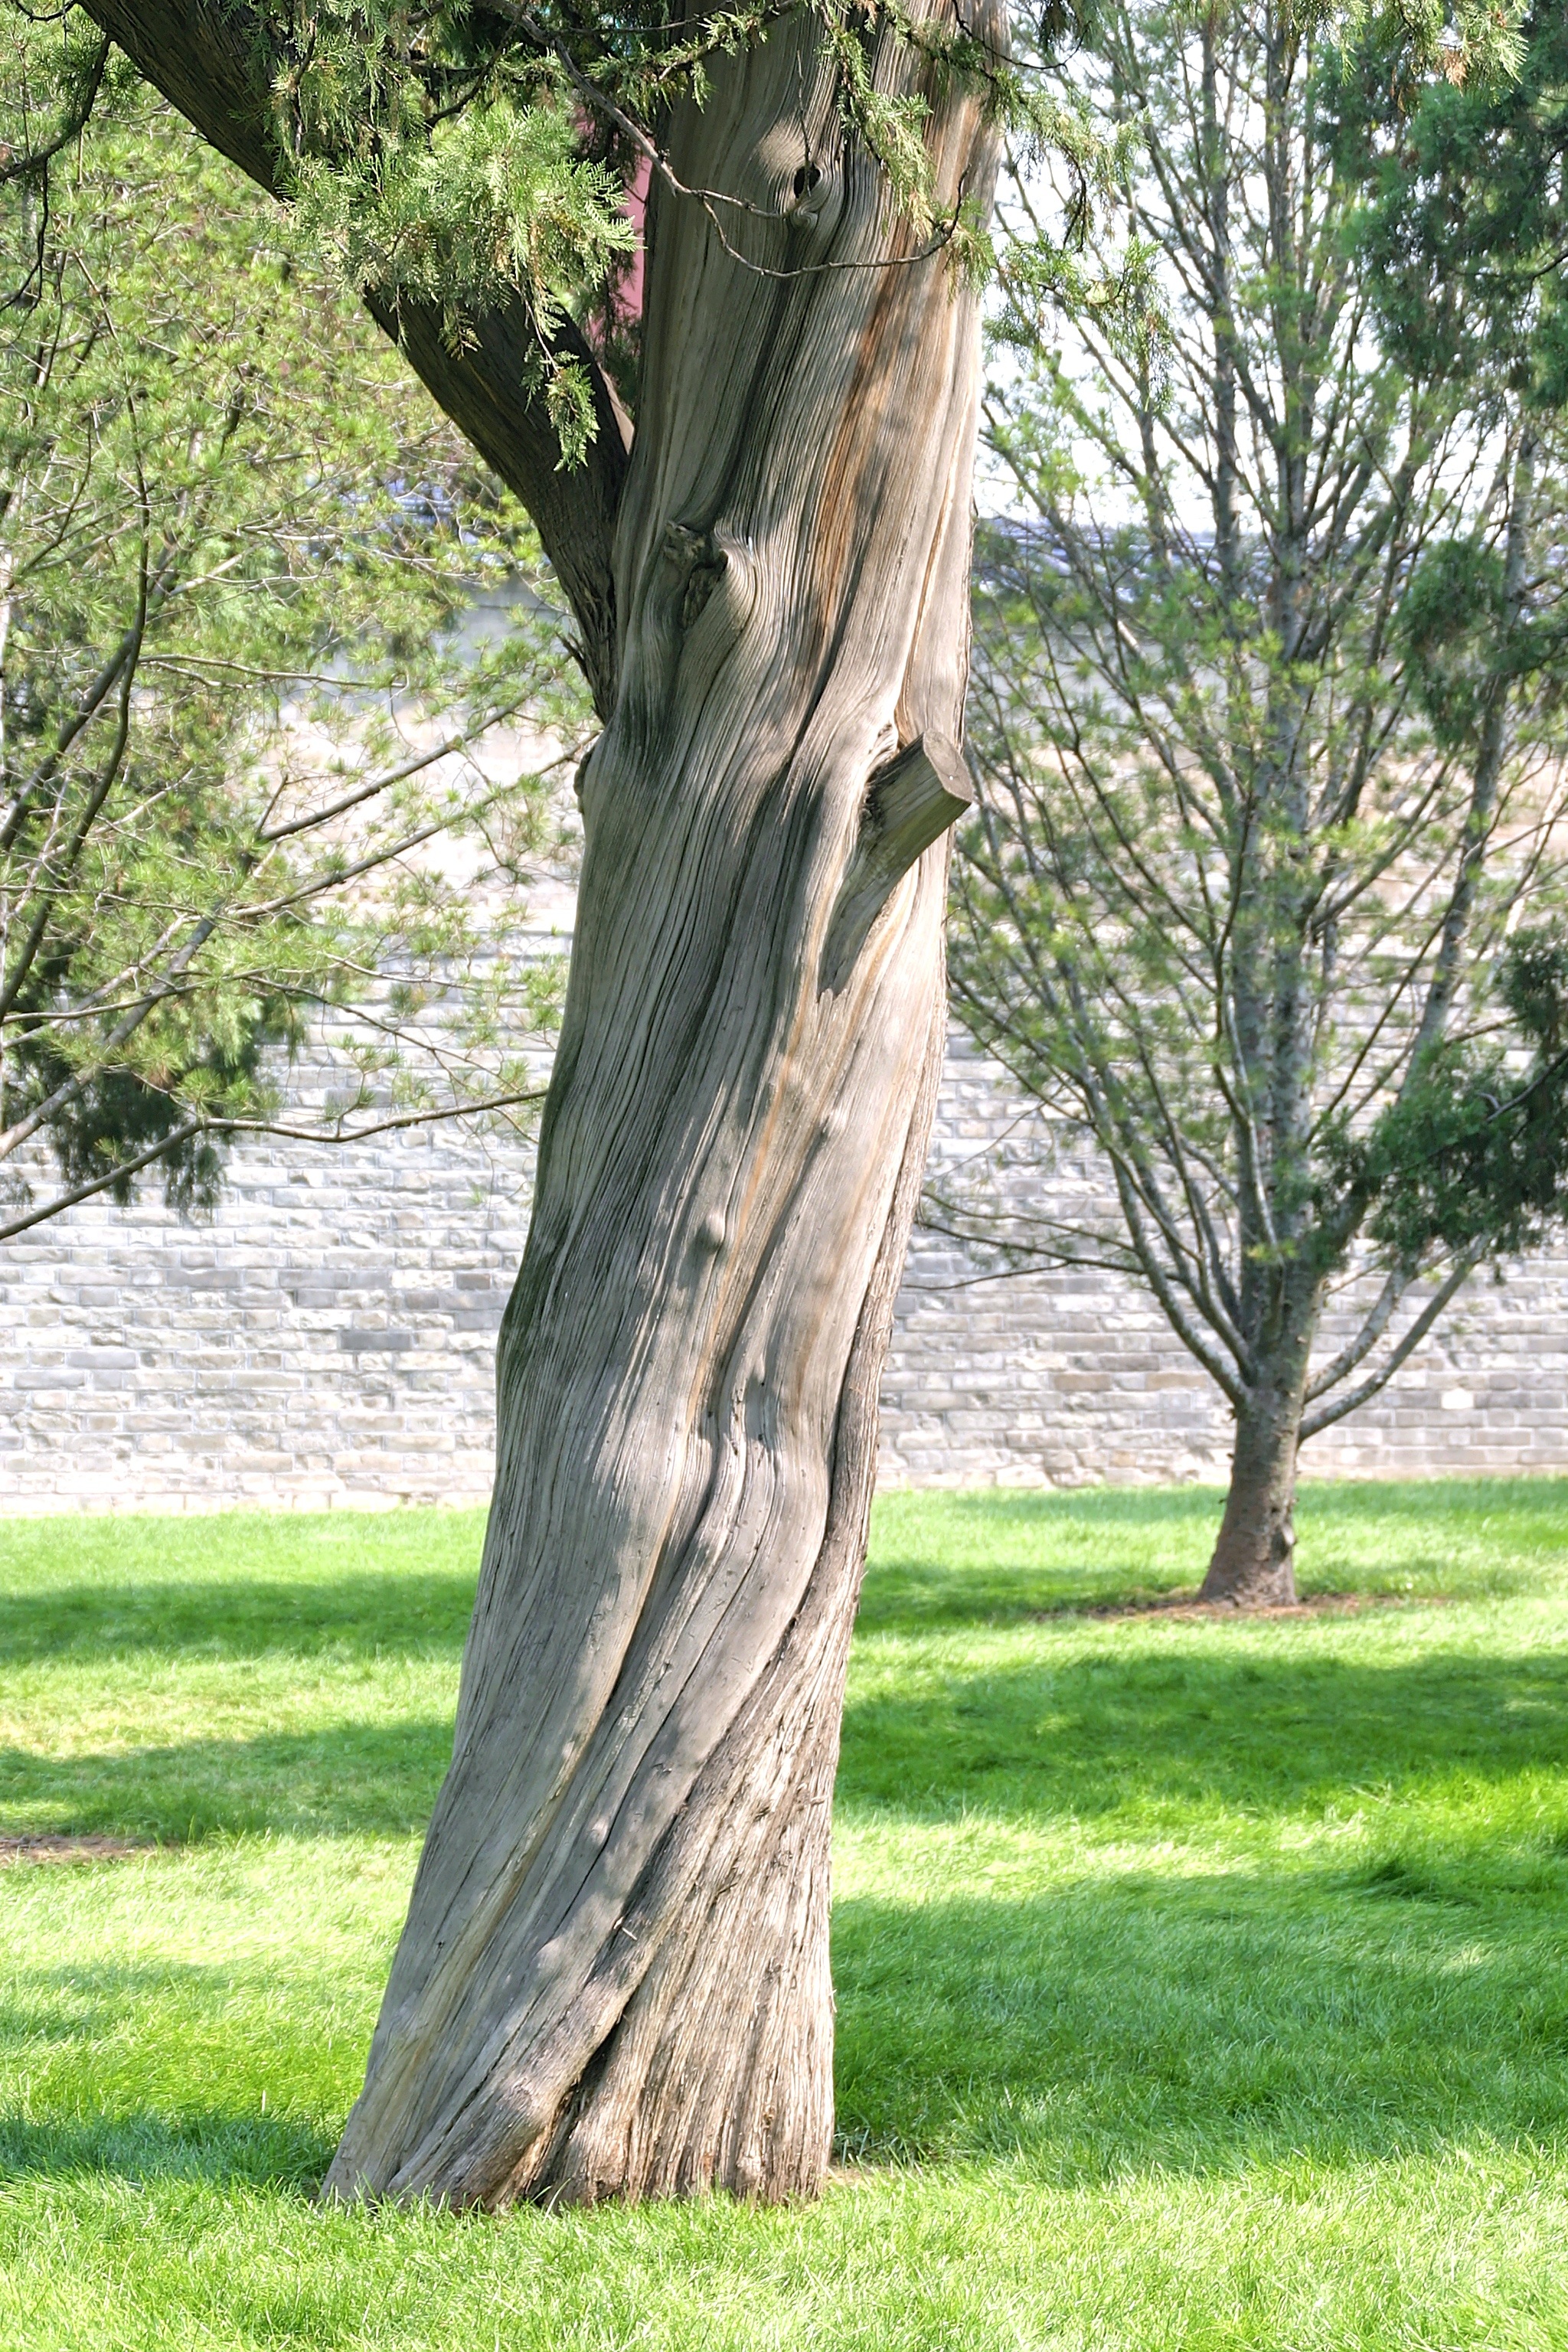
tree, branch, plant, wood, lawn, flower, trunk, botany, garden, aesthetic, sculpture, branches, woodland, flowering plant, woody plant, land plant